Time of Your Life (novel)

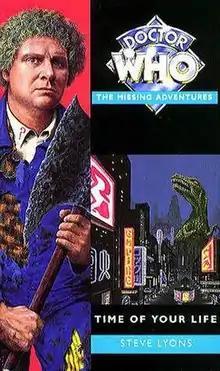
Cover Art

Time of Your Life is an original novel written by Steve Lyons which is based on the long-running British science fiction television series "Doctor Who". The novel features the Sixth Doctor and Grant Markham.